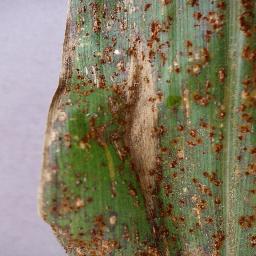
Label: Corn___Northern_Leaf_Blight